Deepa Mehta

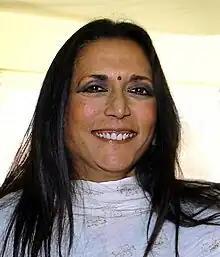
Deepa Mehta in 2005

Deepa Mehta, (born 15 September 1950) is an Indian-born Canadian film director and screenwriter, best known for her Elements Trilogy, "Fire" (1996), "Earth" (1998), and "Water" (2005), the last being nominated for Best Foreign Language Film at the Academy Awards.